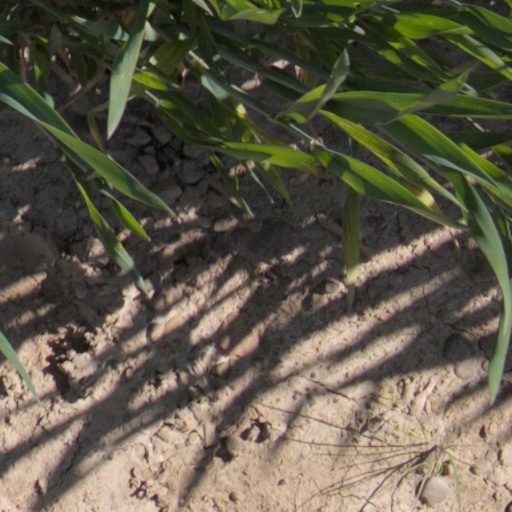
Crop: wheat